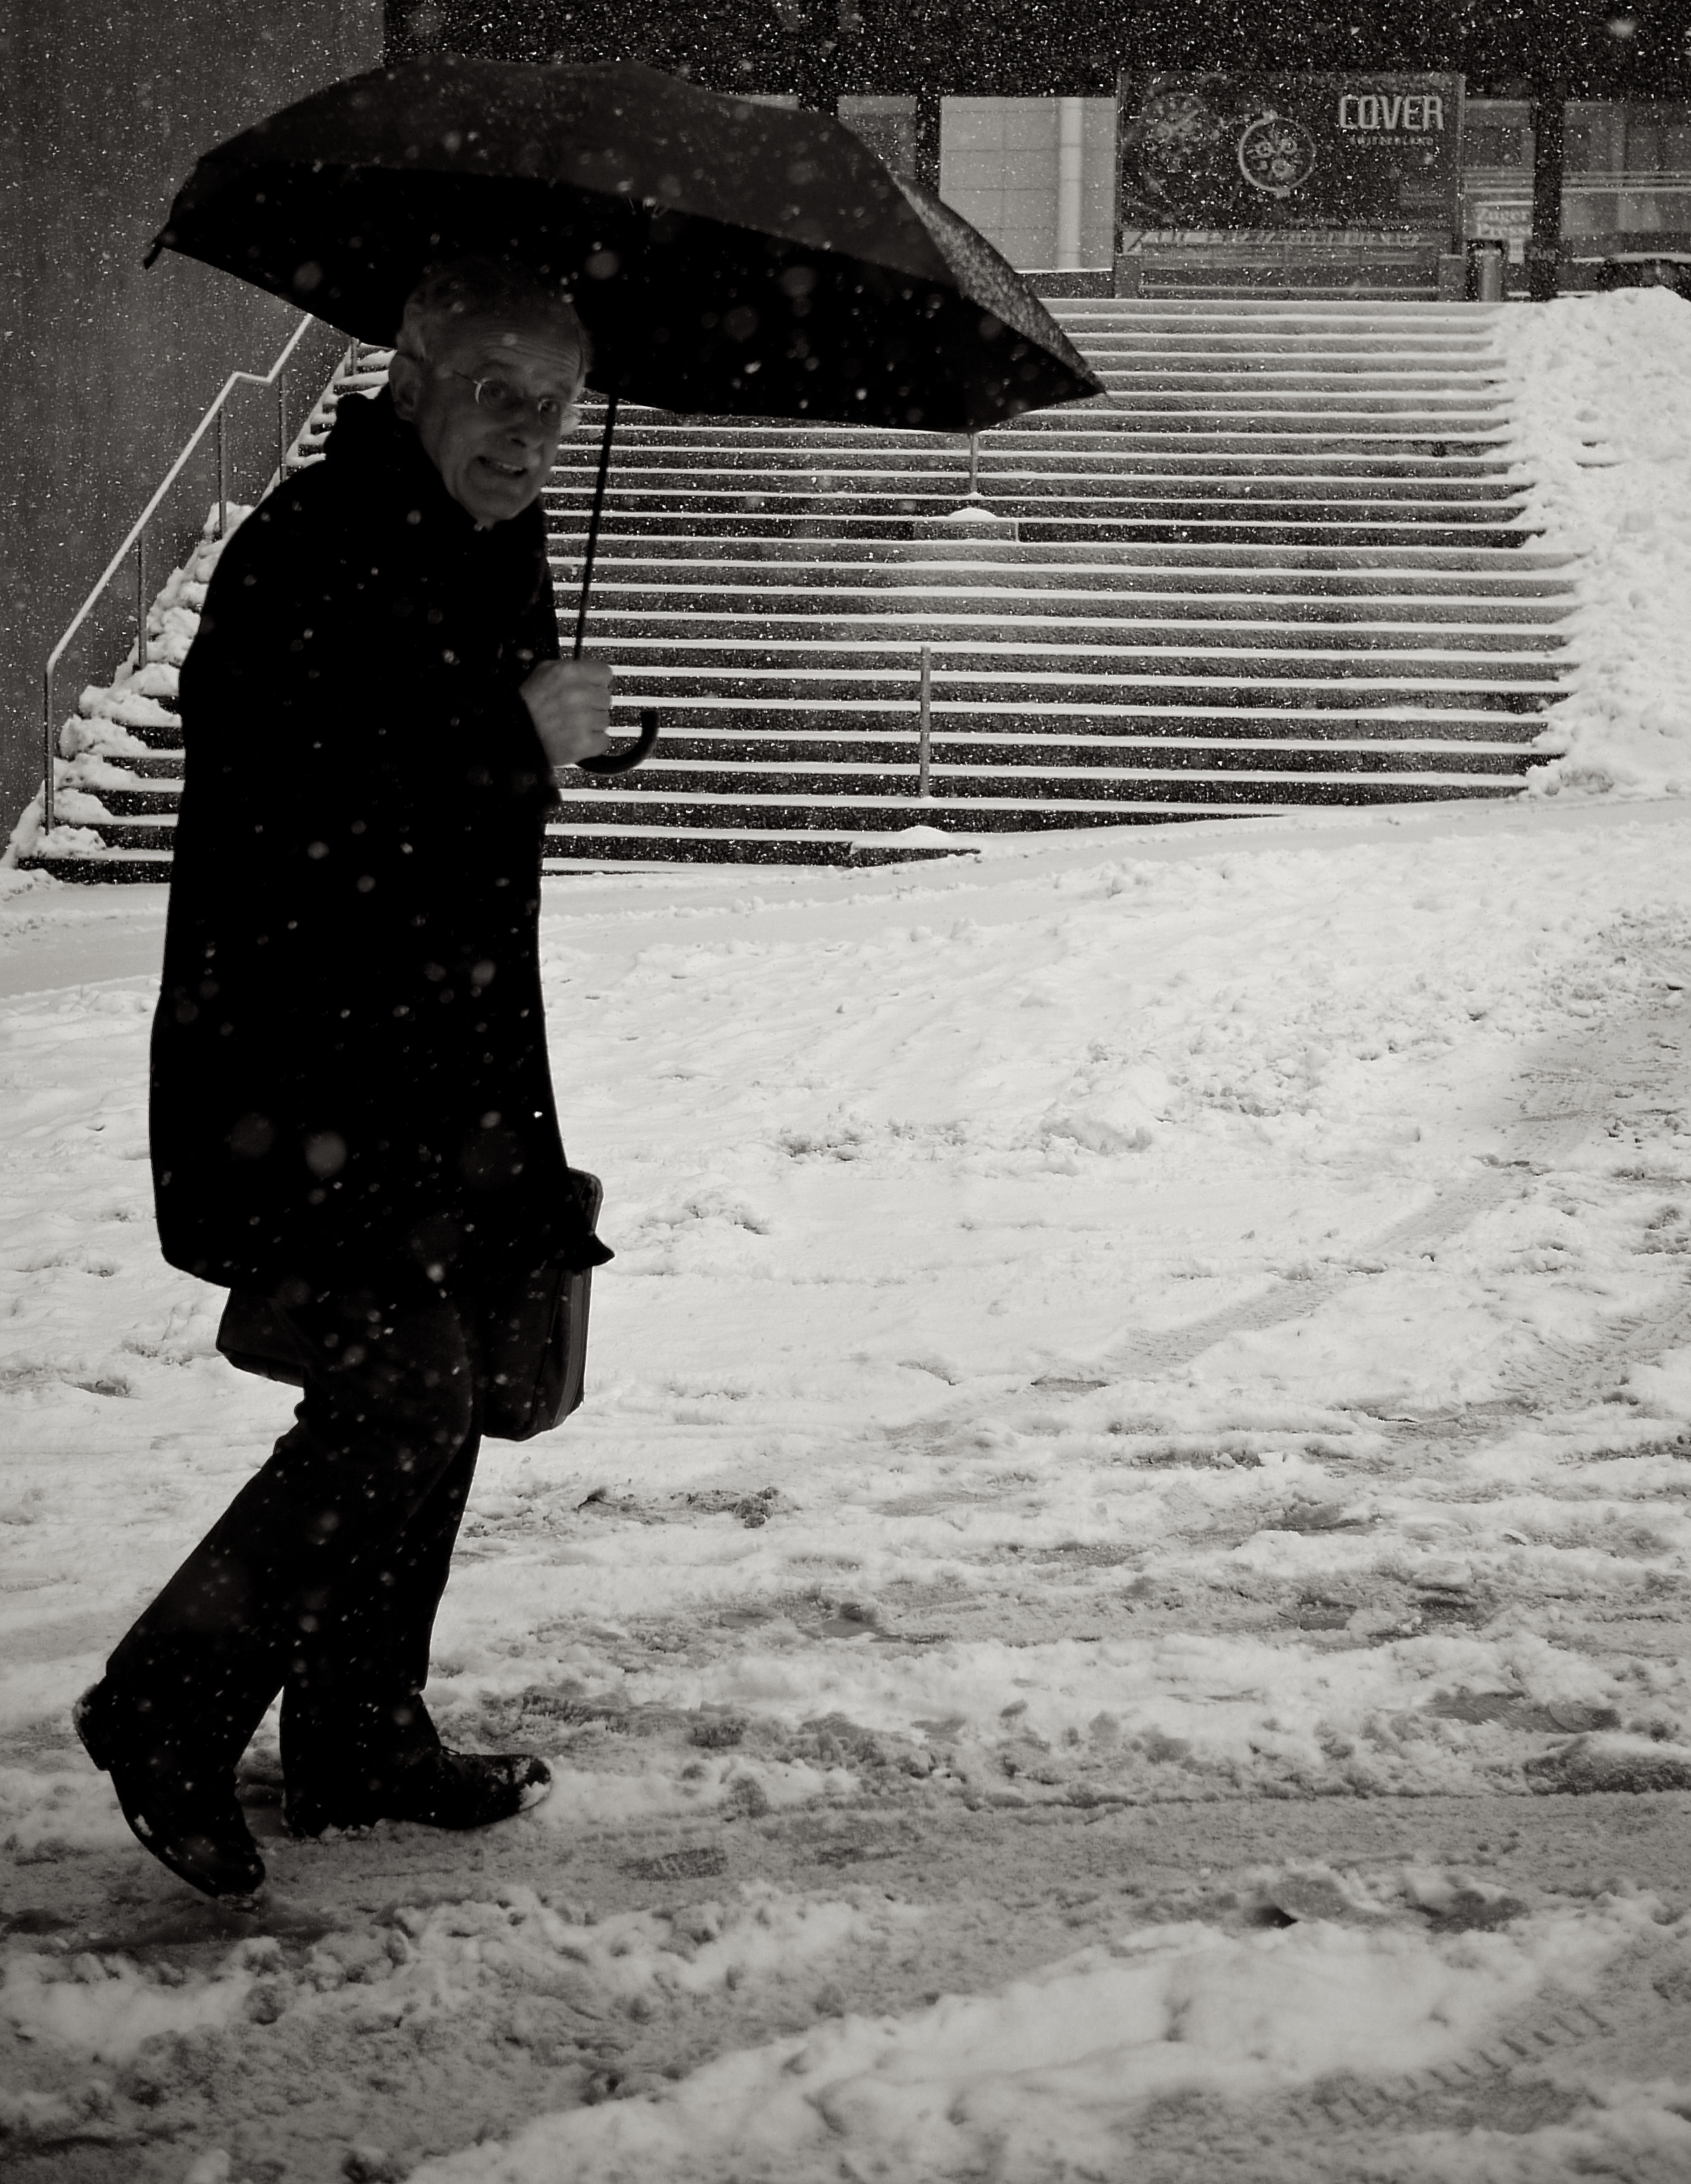
snow, winter, black and white, white, street, photography, rain, ebook, weather, training, black, monochrome, season, streetphotography, flickr, thomas, video, olympus, photograph, omd, fuji, leica, monochrom, leuthard, hcb, thomasleuthard, streettogs, monochrome photography, human positions